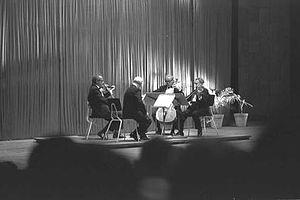
En musique, un quatuor, intermédiaire entre le trio et le quintette, désigne :
Le Quatuor de Budapest est une formation de musique de chambre fondée en 1917 par des membres de l’orchestre de l’Opéra de Budapest, active jusqu'en 1967.